A Gunman Has Escaped

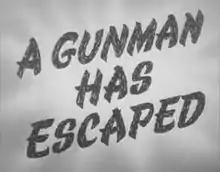

A Gunman Has Escaped is a 1948 British second feature ('B') crime film directed by Richard M. Grey and starring John Harvey, Maria Charles and Jane Arden. It was written by John Gilling and Joyce Cairns.